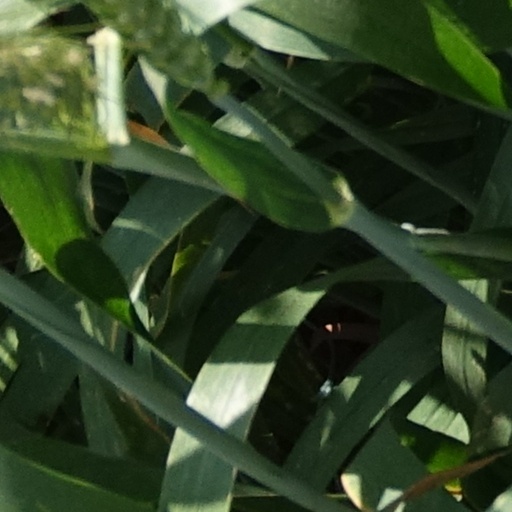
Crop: wheat